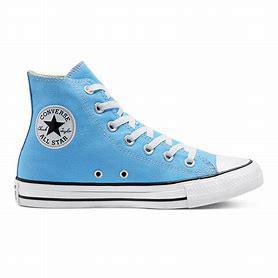
Brand: Converse
Model: Chuck Taylor All Star Hi